Karen Washington

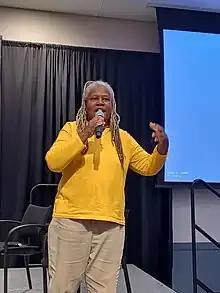
Washington, co-founding member of Black Urban Growers, speaking at the 10th Annual Black Urban Growers Conference, in Atlanta, Georgia, October 15, 2022

Karen Washington is a political activist and community organizer fighting for food justice.